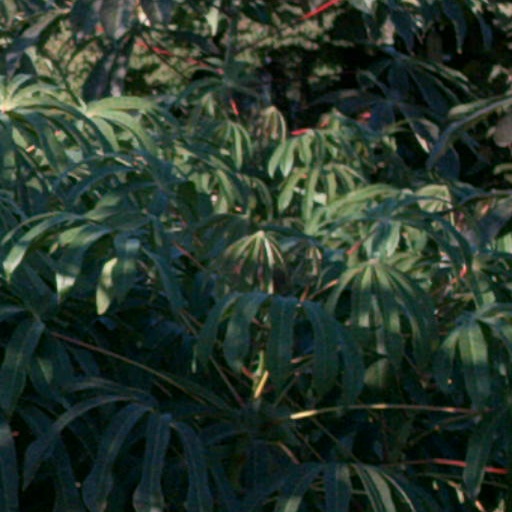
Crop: cassava